Oliver Marach

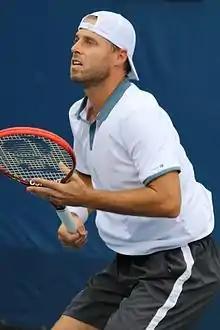
Marach at the 2016 US Open

Oliver Marach (born 16 July 1980) is a former Austrian professional tennis player who primarily specialised in doubles.